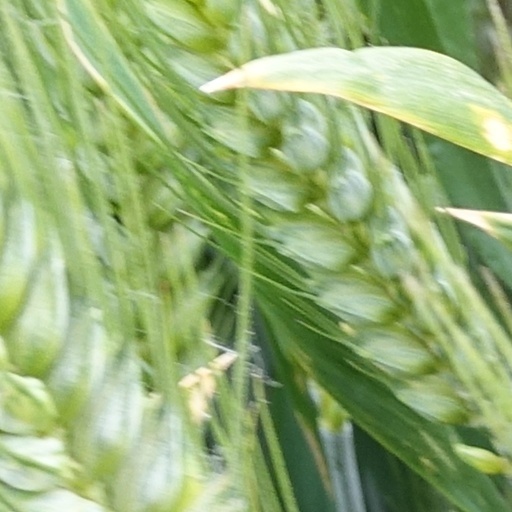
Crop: wheat